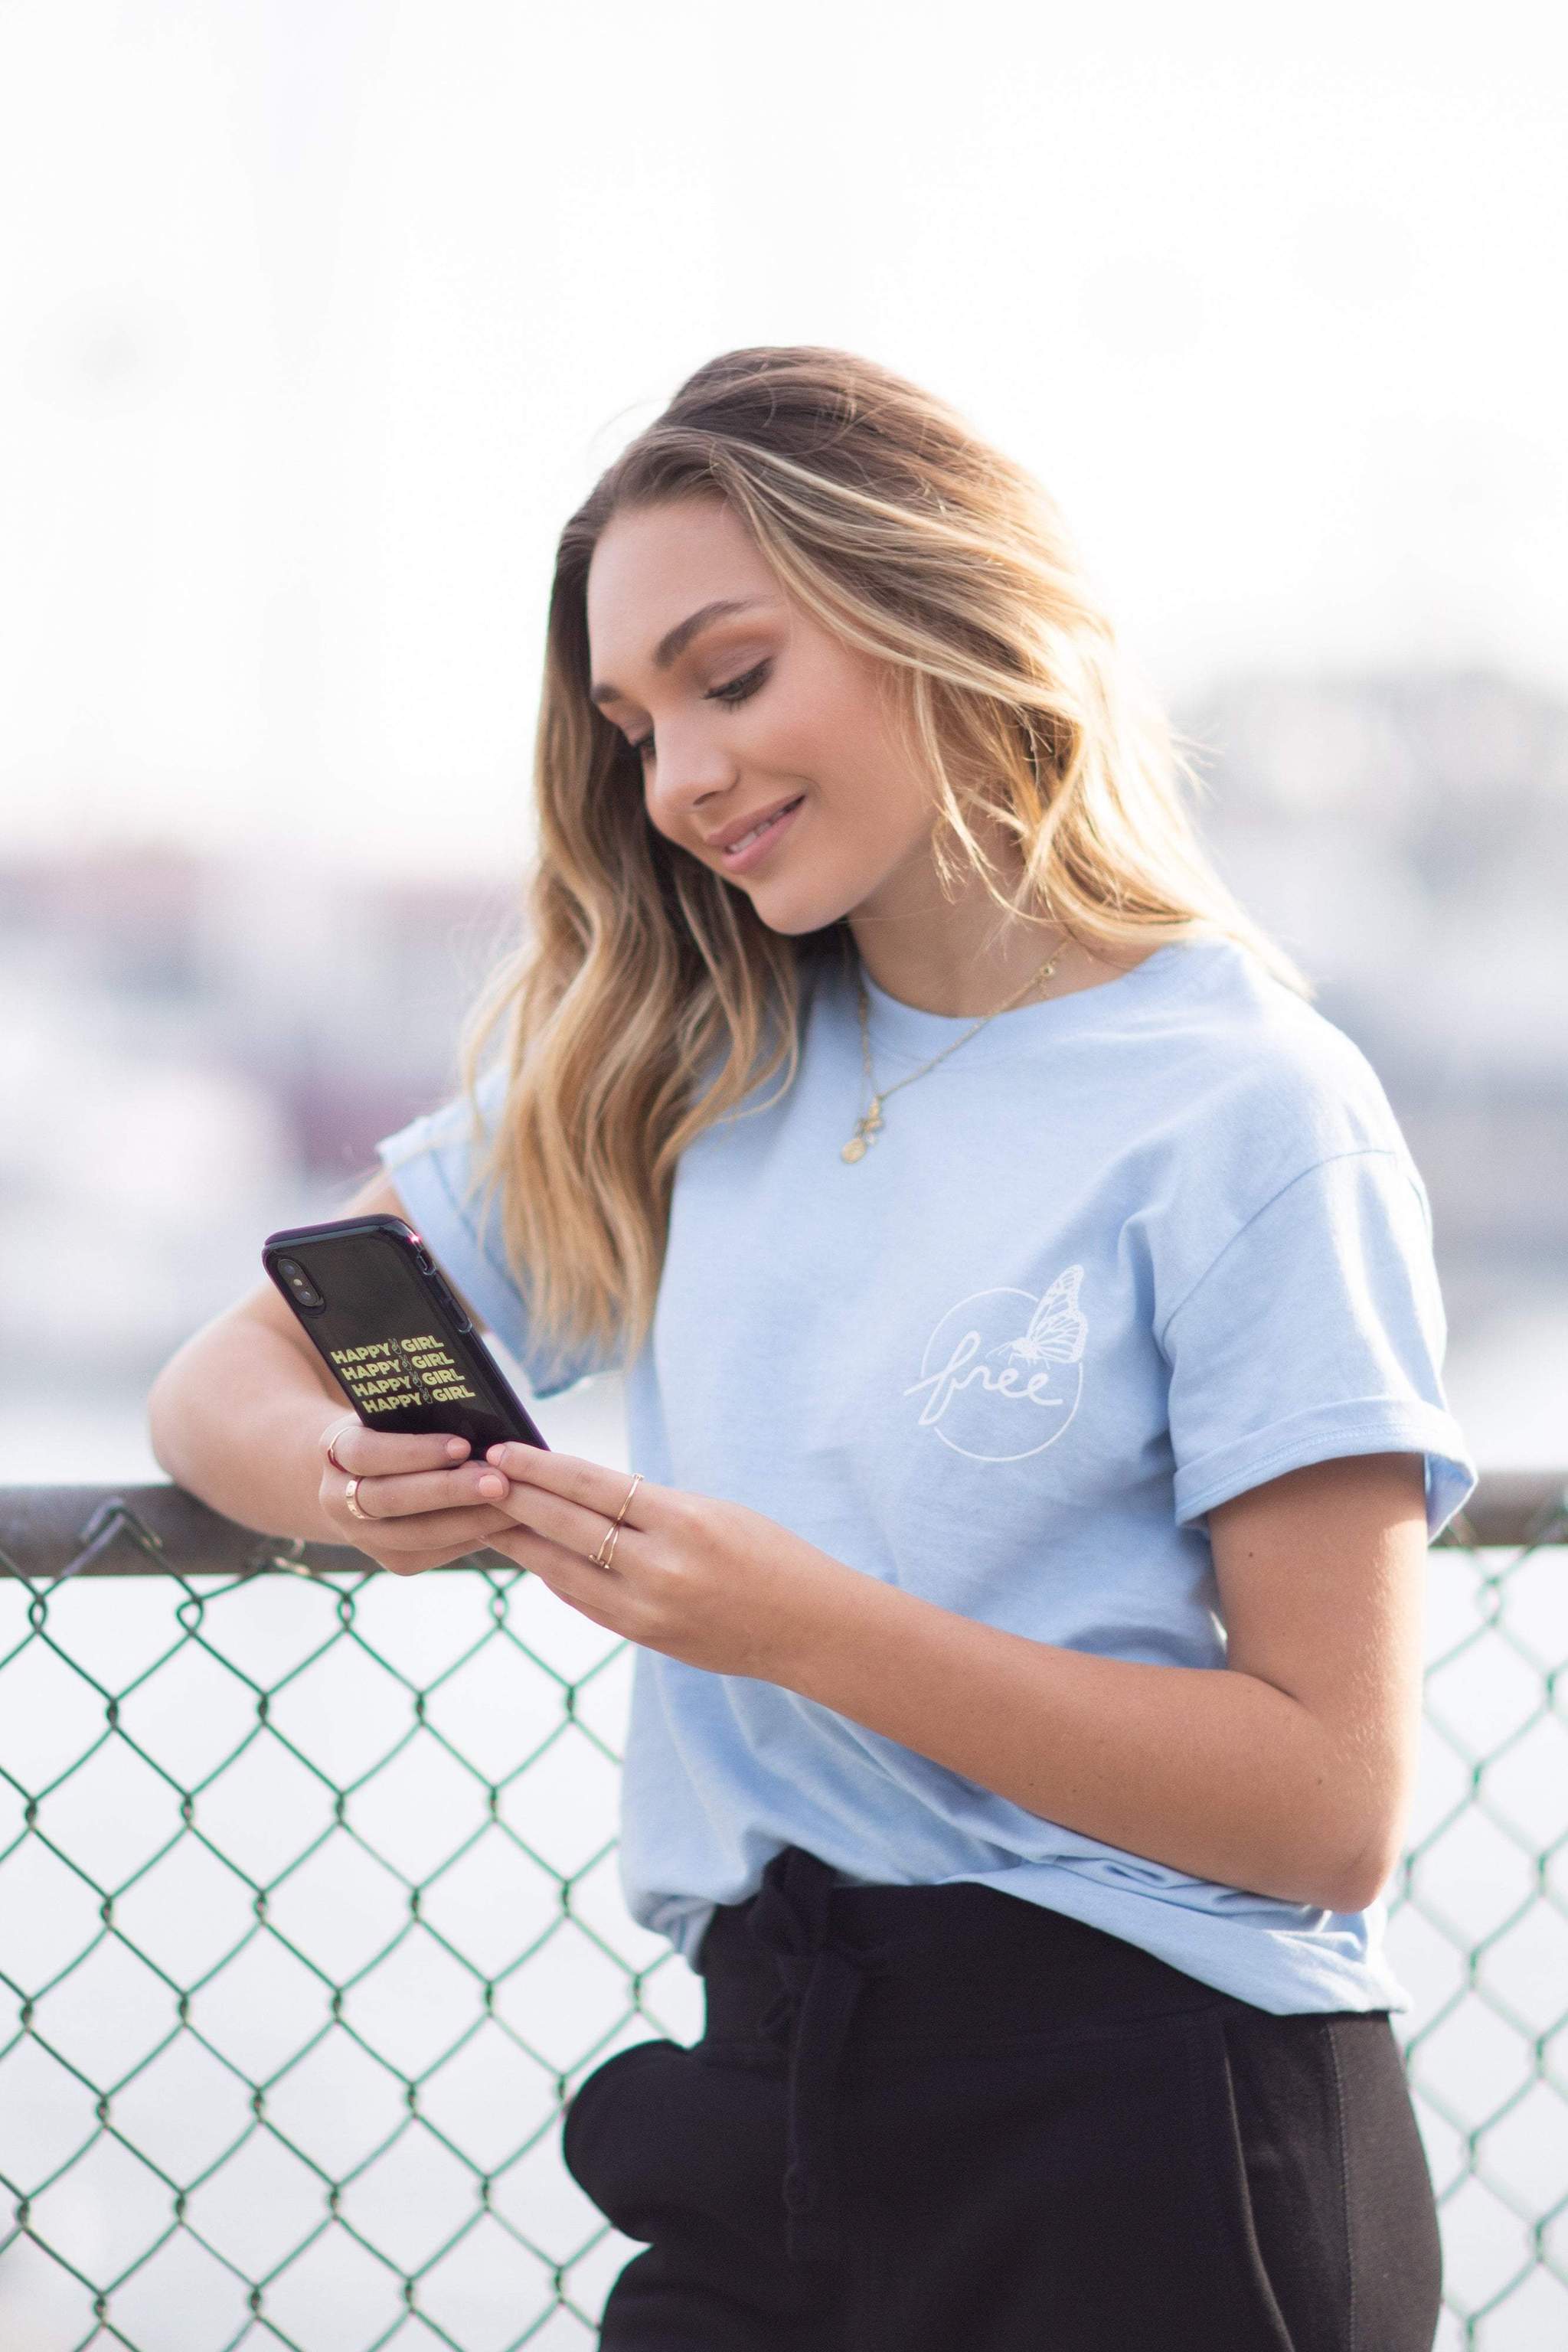
Gender: women